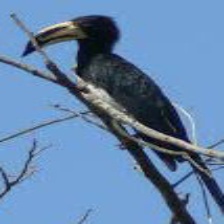
Species: AFRICAN PIED HORNBILL
Scientific name: TOCKUS FASCIATUS
ImageNet parent category: hornbill